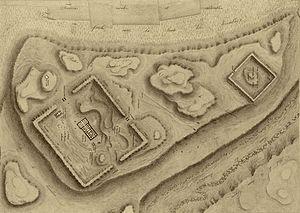
Denderah (Tentyris), plan topographique des ruines
Dendérah est une petite ville d'Égypte appelée Younet, en arabe : دندرة, sur la rive ouest du Nil, à environ cinq kilomètres au sud de l'actuelle Qena et à soixante-cinq kilomètres au nord de Louxor.